Ocosta Elementary School

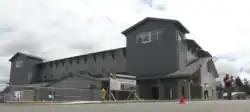
Ocosta Elementary School exterior shortly after construction

Ocosta Elementary School is a public elementary school in Westport, Washington, operated by the Ocosta School District.